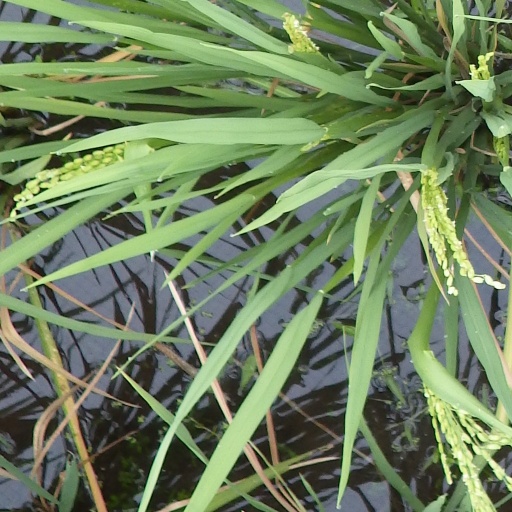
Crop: rice